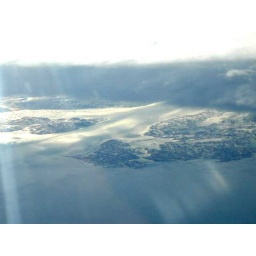
Canadian high Arctic coast as seen from an airline window on the way back from Europe in March 2003.